U.S. Route 2 in Michigan

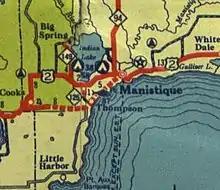
Map of the

The Michigan State Highway Department (MSHD) changed the routings and designations of the highways around Cooks, Thompson and Manistique in the mid-1930s. The agency rerouted US 2 between Cooks and M‑149 in Thompson, turning the old road back to county control. The section between M‑149 and M‑125 was redesignated as an extension of M‑149 to Thompson, and M‑125 was replaced by a further extension of M‑149. The last change was to route US 2 along its current alignment in the area, completing the changes on August 2, 1936.